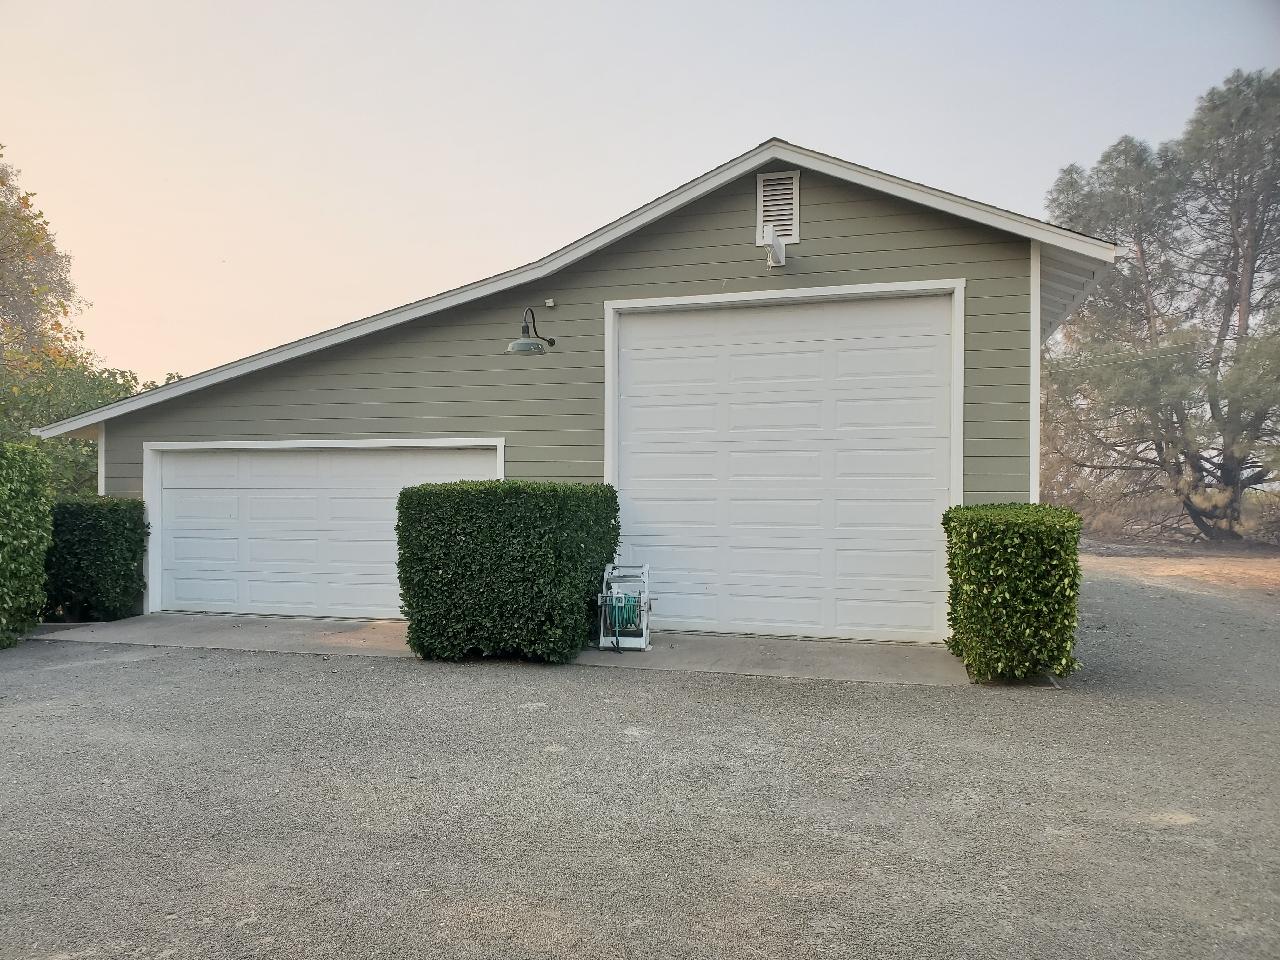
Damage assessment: no_damage